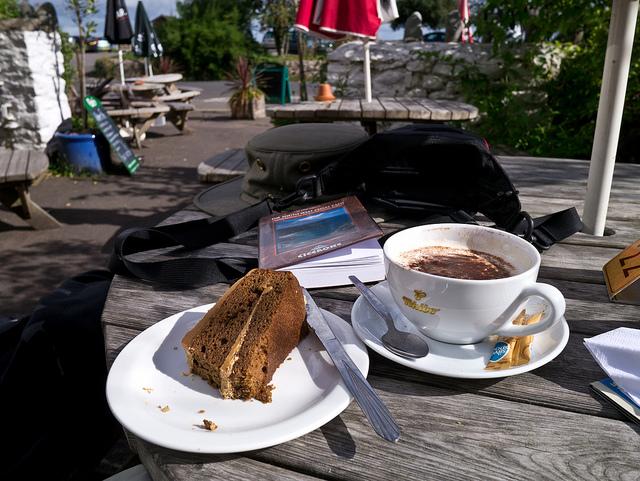
A piece of cake and coffee are on an outdoor table.